Ada García Montes

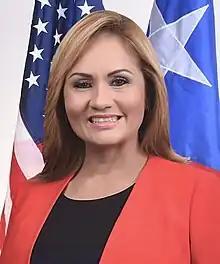
Official portrait, 2021

Ada I. García Montes (born January 21, 1979) is a Puerto Rican lawyer and politician serving as a member of the Senate of Puerto Rico for district IV.